Charles Beltjens

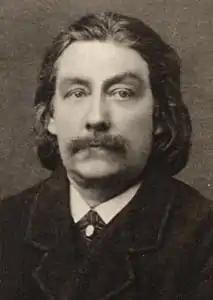
Charles Beltjens

Karel Michel Hubert (Charles) Beltjens (2 May 1832 – 20 June 1890) was a Dutch poet of the 19th century, who wrote exclusively in French.